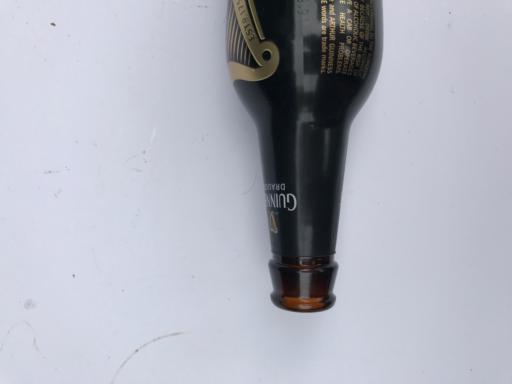
Label: glass